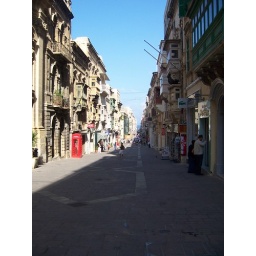
Narrow street overlooking the water in Valletta